Brecon

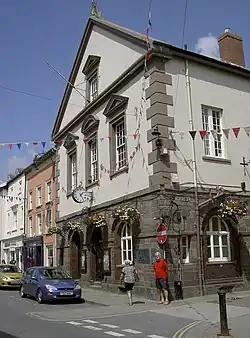
Brecon Guildhall

The Church of St David, referred to locally as Llanfaes Church, was probably founded in the early sixteenth century. The first parish priest, Maurice Thomas, was installed there by John Blaxton, Archdeacon of Brecon in 1555. The name is derived from the Welsh – Llandewi yn y Maes – which translates as 'St David's in the field'.